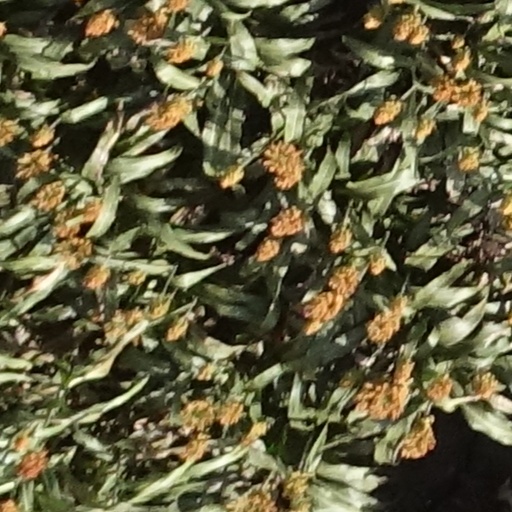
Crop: sorghum